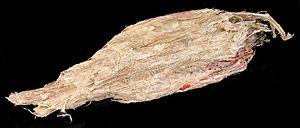
La sussexite est un simple hydroborate de manganèse, de formule développée Mn[BO₂]. Elle était souvent décrite comme un borate monohydraté de formule supposée brute Mn₂[B₂O₅]. H₂O, en réalité double.